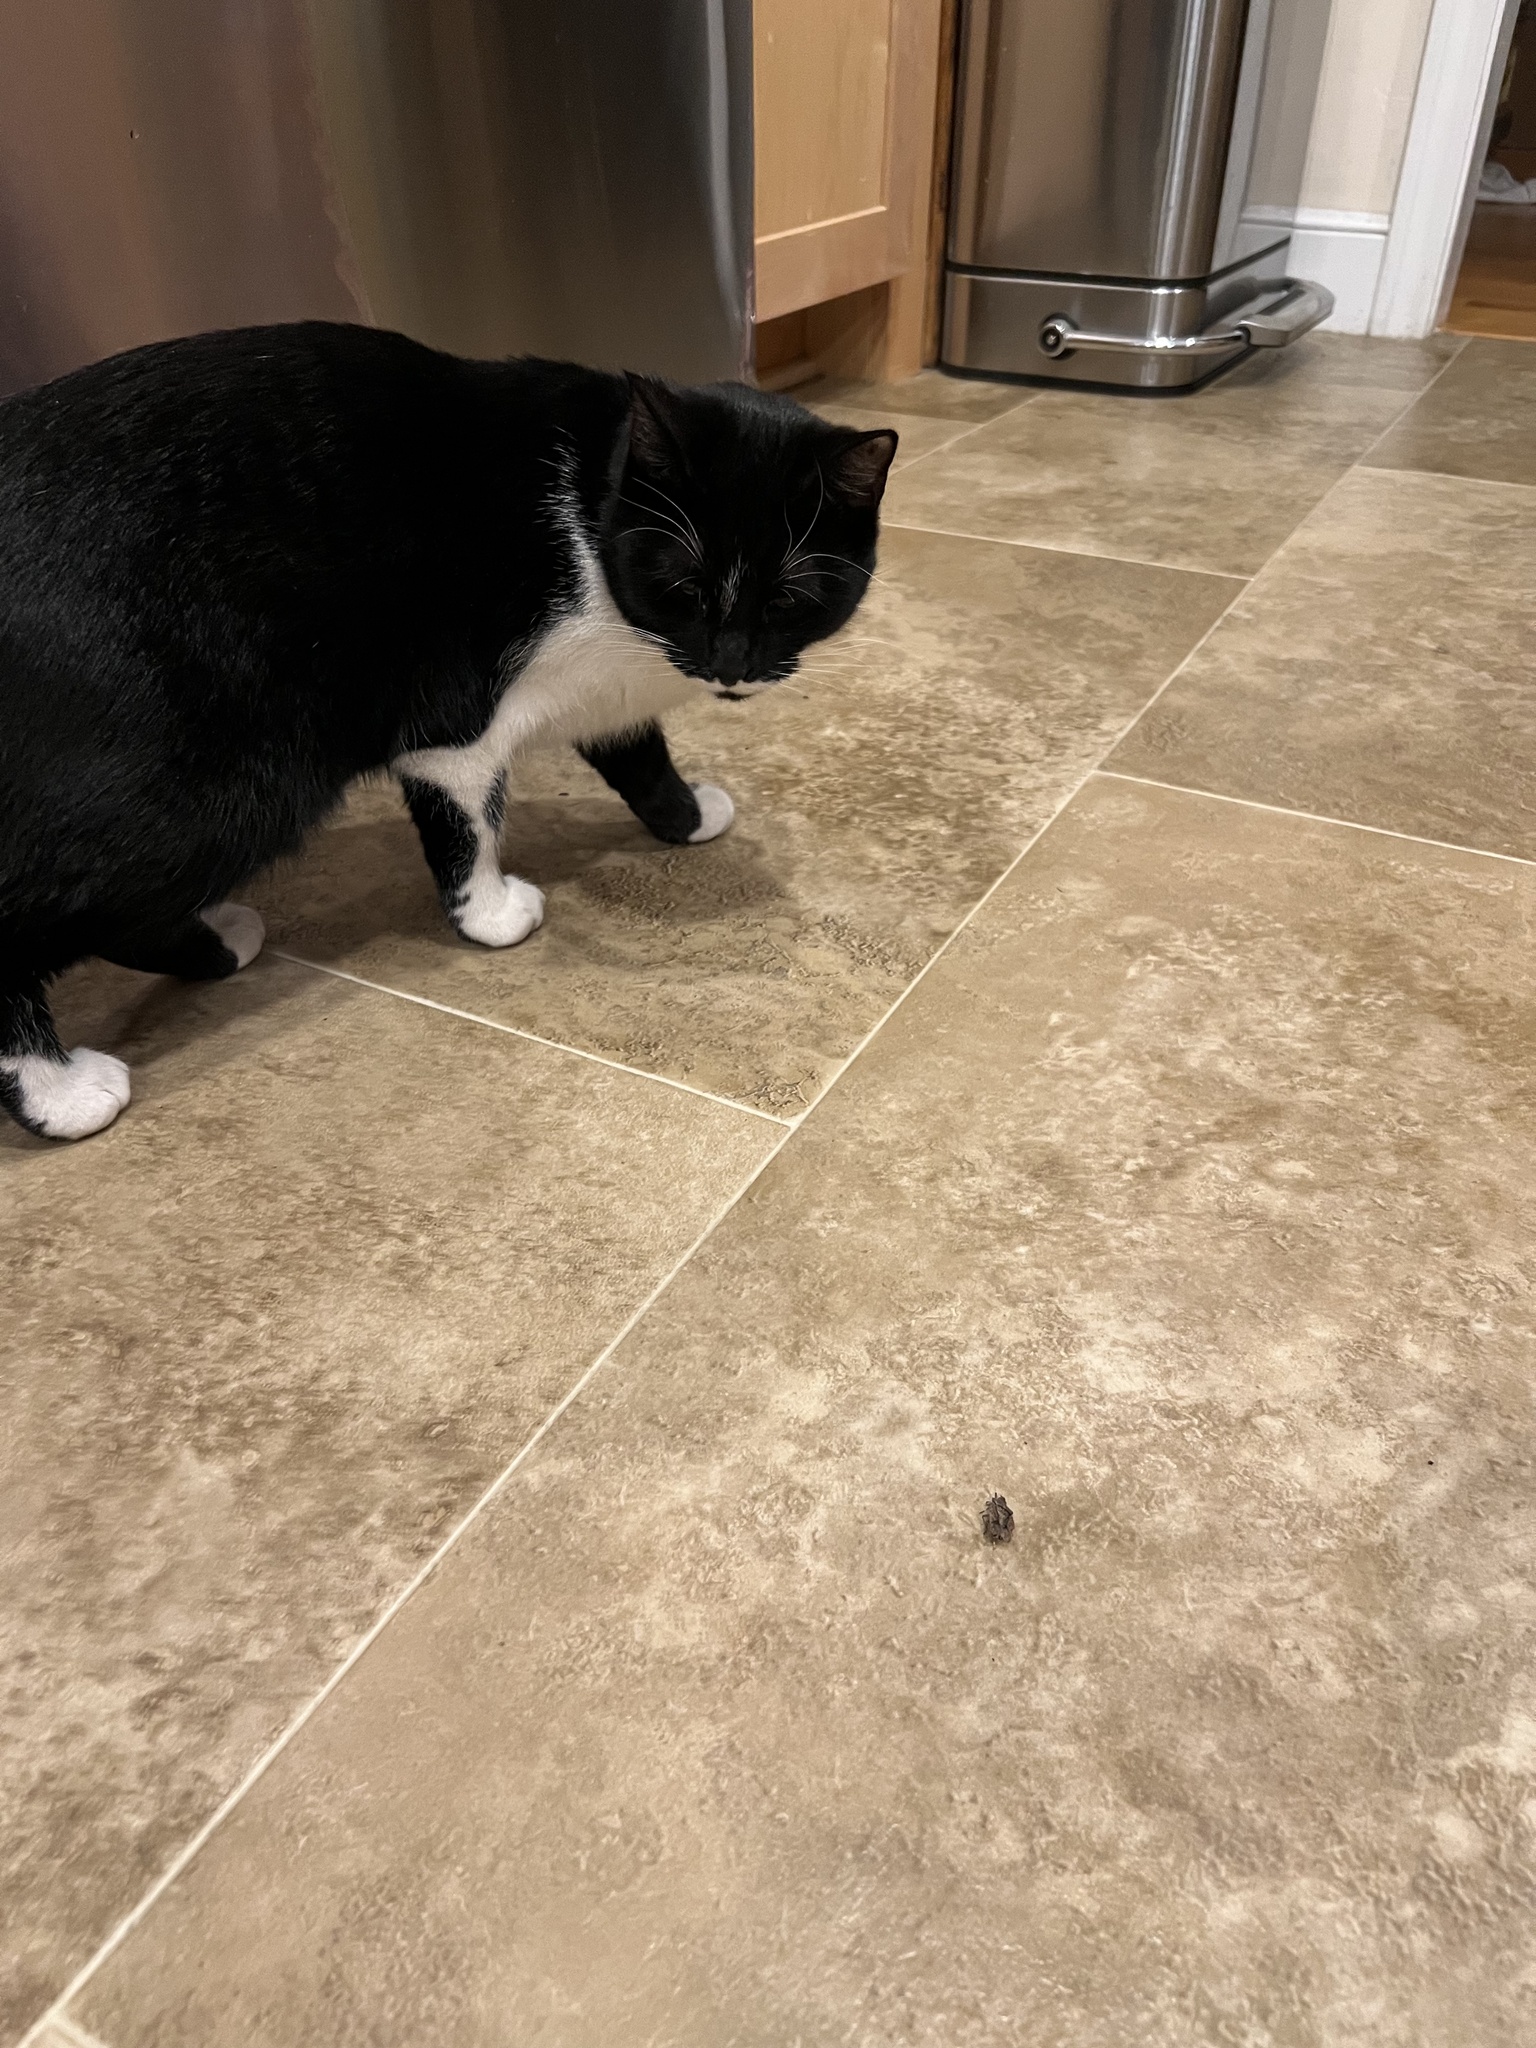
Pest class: stink_bug